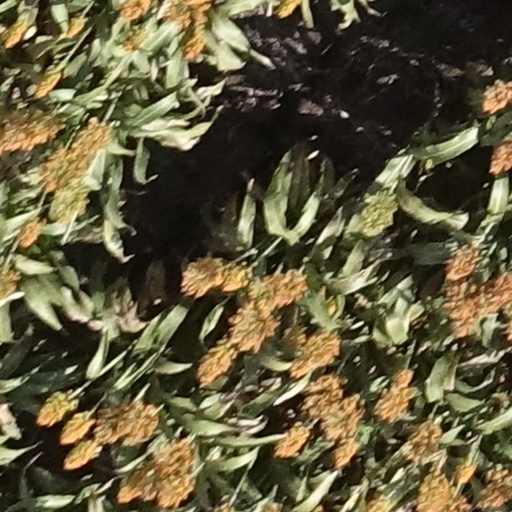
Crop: sorghum